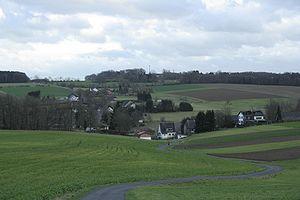
Forstmehren est une municipalité allemande située dans le land de Rhénanie-Palatinat et l'arrondissement d'Altenkirchen.